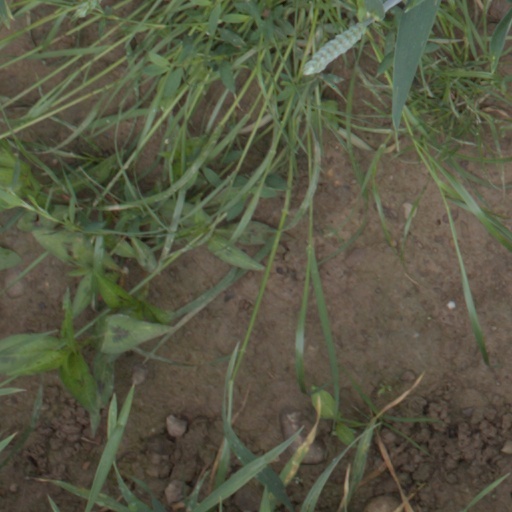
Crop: wheat